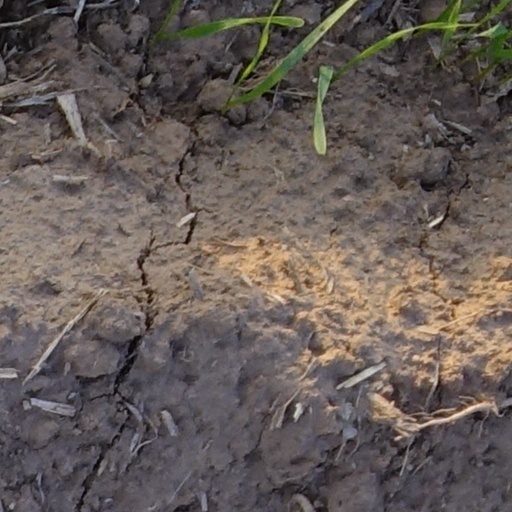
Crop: wheat